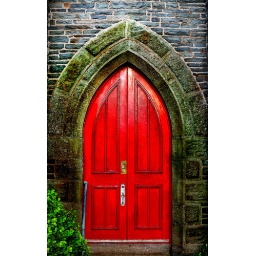
The red door of an old church (@ 1800) in Monticello, New York.